Honda Legend

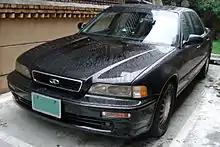
Daewoo Arcadia (South Korea)

The second-generation Legend was also manufactured by Daewoo in South Korea from 1994 to 1999 under the name of Daewoo Arcadia, for the Korean market, replacing the Daewoo Imperial.